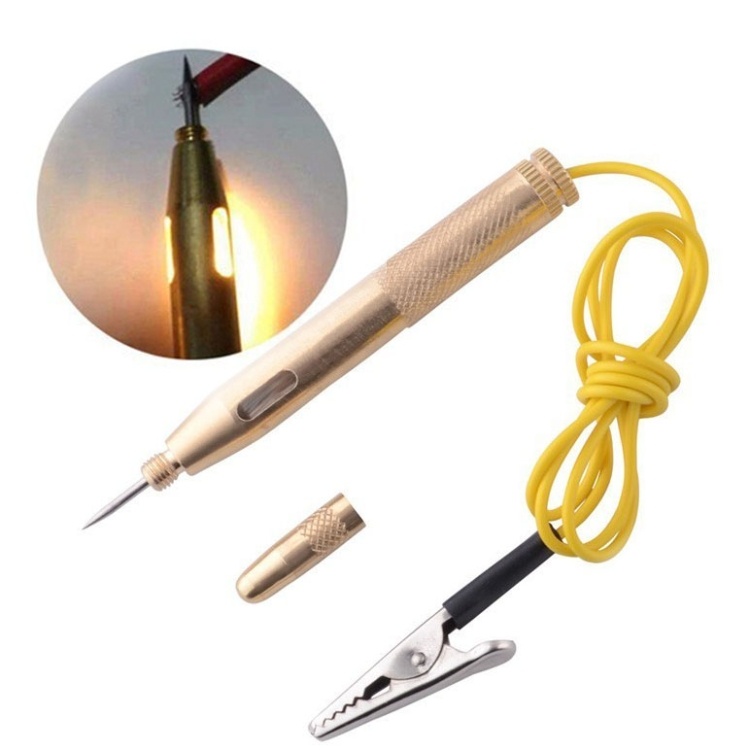
2 ชิ้น 6-24 โวลต์ทองแดงไฟฟ้า ปากกา ทดสอบทั่วไปแสงยานยนต์ทดสอบวงจรดินสอ
1. วัสดุ: ตัวด้ามทองแดงเต็มปากกาทองแดงบริสุทธิ์ 2. ช่วงการทดสอบ: 6V-12V-24V 3. คุณสมบัติ: การตรวจจับไฟฟ้าขัดข้อง, การตรวจจับการเหนี่ยวนำ, การตรวจจับแรงดันไฟฟ้า 4. การใช้งาน: ใช้สำหรับตรวจจับความผิดปกติของวงจรไฟฟ้าแรงต่ำในรถยนต์รถปราบดินรถบดถนนรถขุด ฯลฯ 5. น้ำหนักสุทธิ: 26g 6. ขนาด: ยาวรวม 10.5 ซม. และยาว 2.5 ซม สเปค: น้ำหนักหีบห่อ น้ำหนักชิ้นเดียว 0.09kgs / 0.20lb ขนาดผลิตภัณฑ์เดียว 18cm * 12cm * 10cm / 7.09inch * 4.72inch * 3.94inch ต่อกล่อง 336 น้ำหนักบรรจุ 30.00kgs / 66.14lb ขนาดบรรจุ 50cm * 50cm * 60cm / 19.69inch * 19.69inch * 23.62inch กำลังโหลดตู้คอนเทนเนอร์ 20GP: 177 กล่อง * 336 กรณี = 59472 กรณี 40HQ: 412 กล่อง * 336 กรณี = 138432 กรณี
Brand: Noinashop2024
Category: Hardware > Tools > Measuring Tools & Sensors > Probes & Finders > Voltage Probes